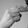
ASL letter: H